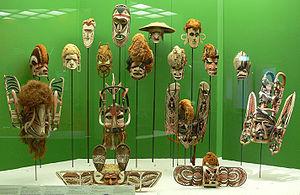
Masques Malanggan de Nouvelle-Irlande. Musée ethnologique, Berlin-Dahlem.
La Nouvelle-Irlande, en anglais New Ireland, en tok pisin Niu Ailan, anciennement Nouveau-Mecklembourg, en allemand Neu-Mecklenburg, est une île de Papouasie-Nouvelle-Guinée baignée par l'océan Pacifique, la mer des Salomon et la mer de Bismarck et faisant partie de l'archipel Bismarck. Elle est incluse dans la province de Nouvelle-Irlande de la région des Îles. Sa plus grande ville et principal port est Kavieng avec 10 600 habitants. Peuplée dès la Préhistoire, l'île a été découverte par les Européens lorsqu'un navigateur néerlandais l'aborde en 1616. Devenue protectorat allemand en 1884, elle passe aux mains des Britanniques en 1914 qui la transfèrent aux Australiens jusqu'en 1975, date de l'indépendance de la Papouasie-Nouvelle-Guinée. Elle constitue l'essentiel de la province du même nom.